Manuel Sánchez Arcas

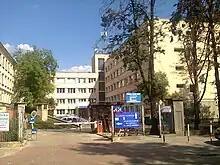
Niekłańska Street in Warsaw - Children's Hospital

His reports to the exiled government in Paris were closely aligned with Stalinist propaganda; he was among the Spanish delegates to the World Congress of Peace in 1949. In February 1950, upon firm suggestions from PCE and Uribe personally, he resigned as Spanish representative in Poland; in letters to the prime minister Martínez Barrio he lambasted friendly relations of the exile government with "Tito y su familia fascista".